The Automatic Motorist

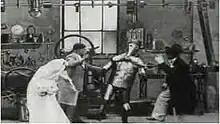
Screenshot from the film

The Automatic Motorist is a 1911 British silent comic trick film, directed by Walter R. Booth, featuring a robot chauffeur taking an inventor and a young honeymooning couple on a wild ride around the planets and under the sea. The trick film is a "virtual remake of "The '?' Motorist" (1906)," according to Michael Brooke of BFI Screenonline, "but on a bigger scale."